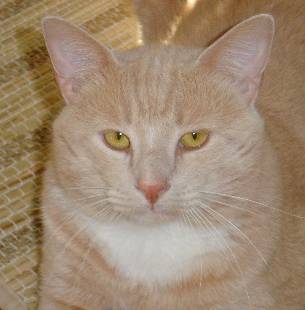
Label: cat